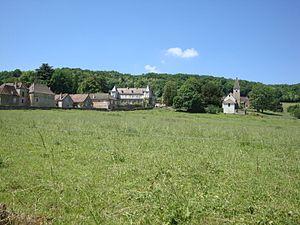
Chenôves est une commune française située dans le département de Saône-et-Loire en région Bourgogne-Franche-Comté.